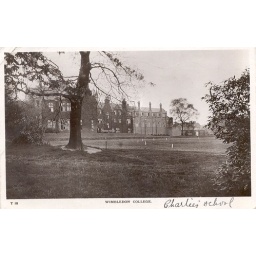
Tree is still standing. Pegs are on Playing field marking out a running track by the look of it